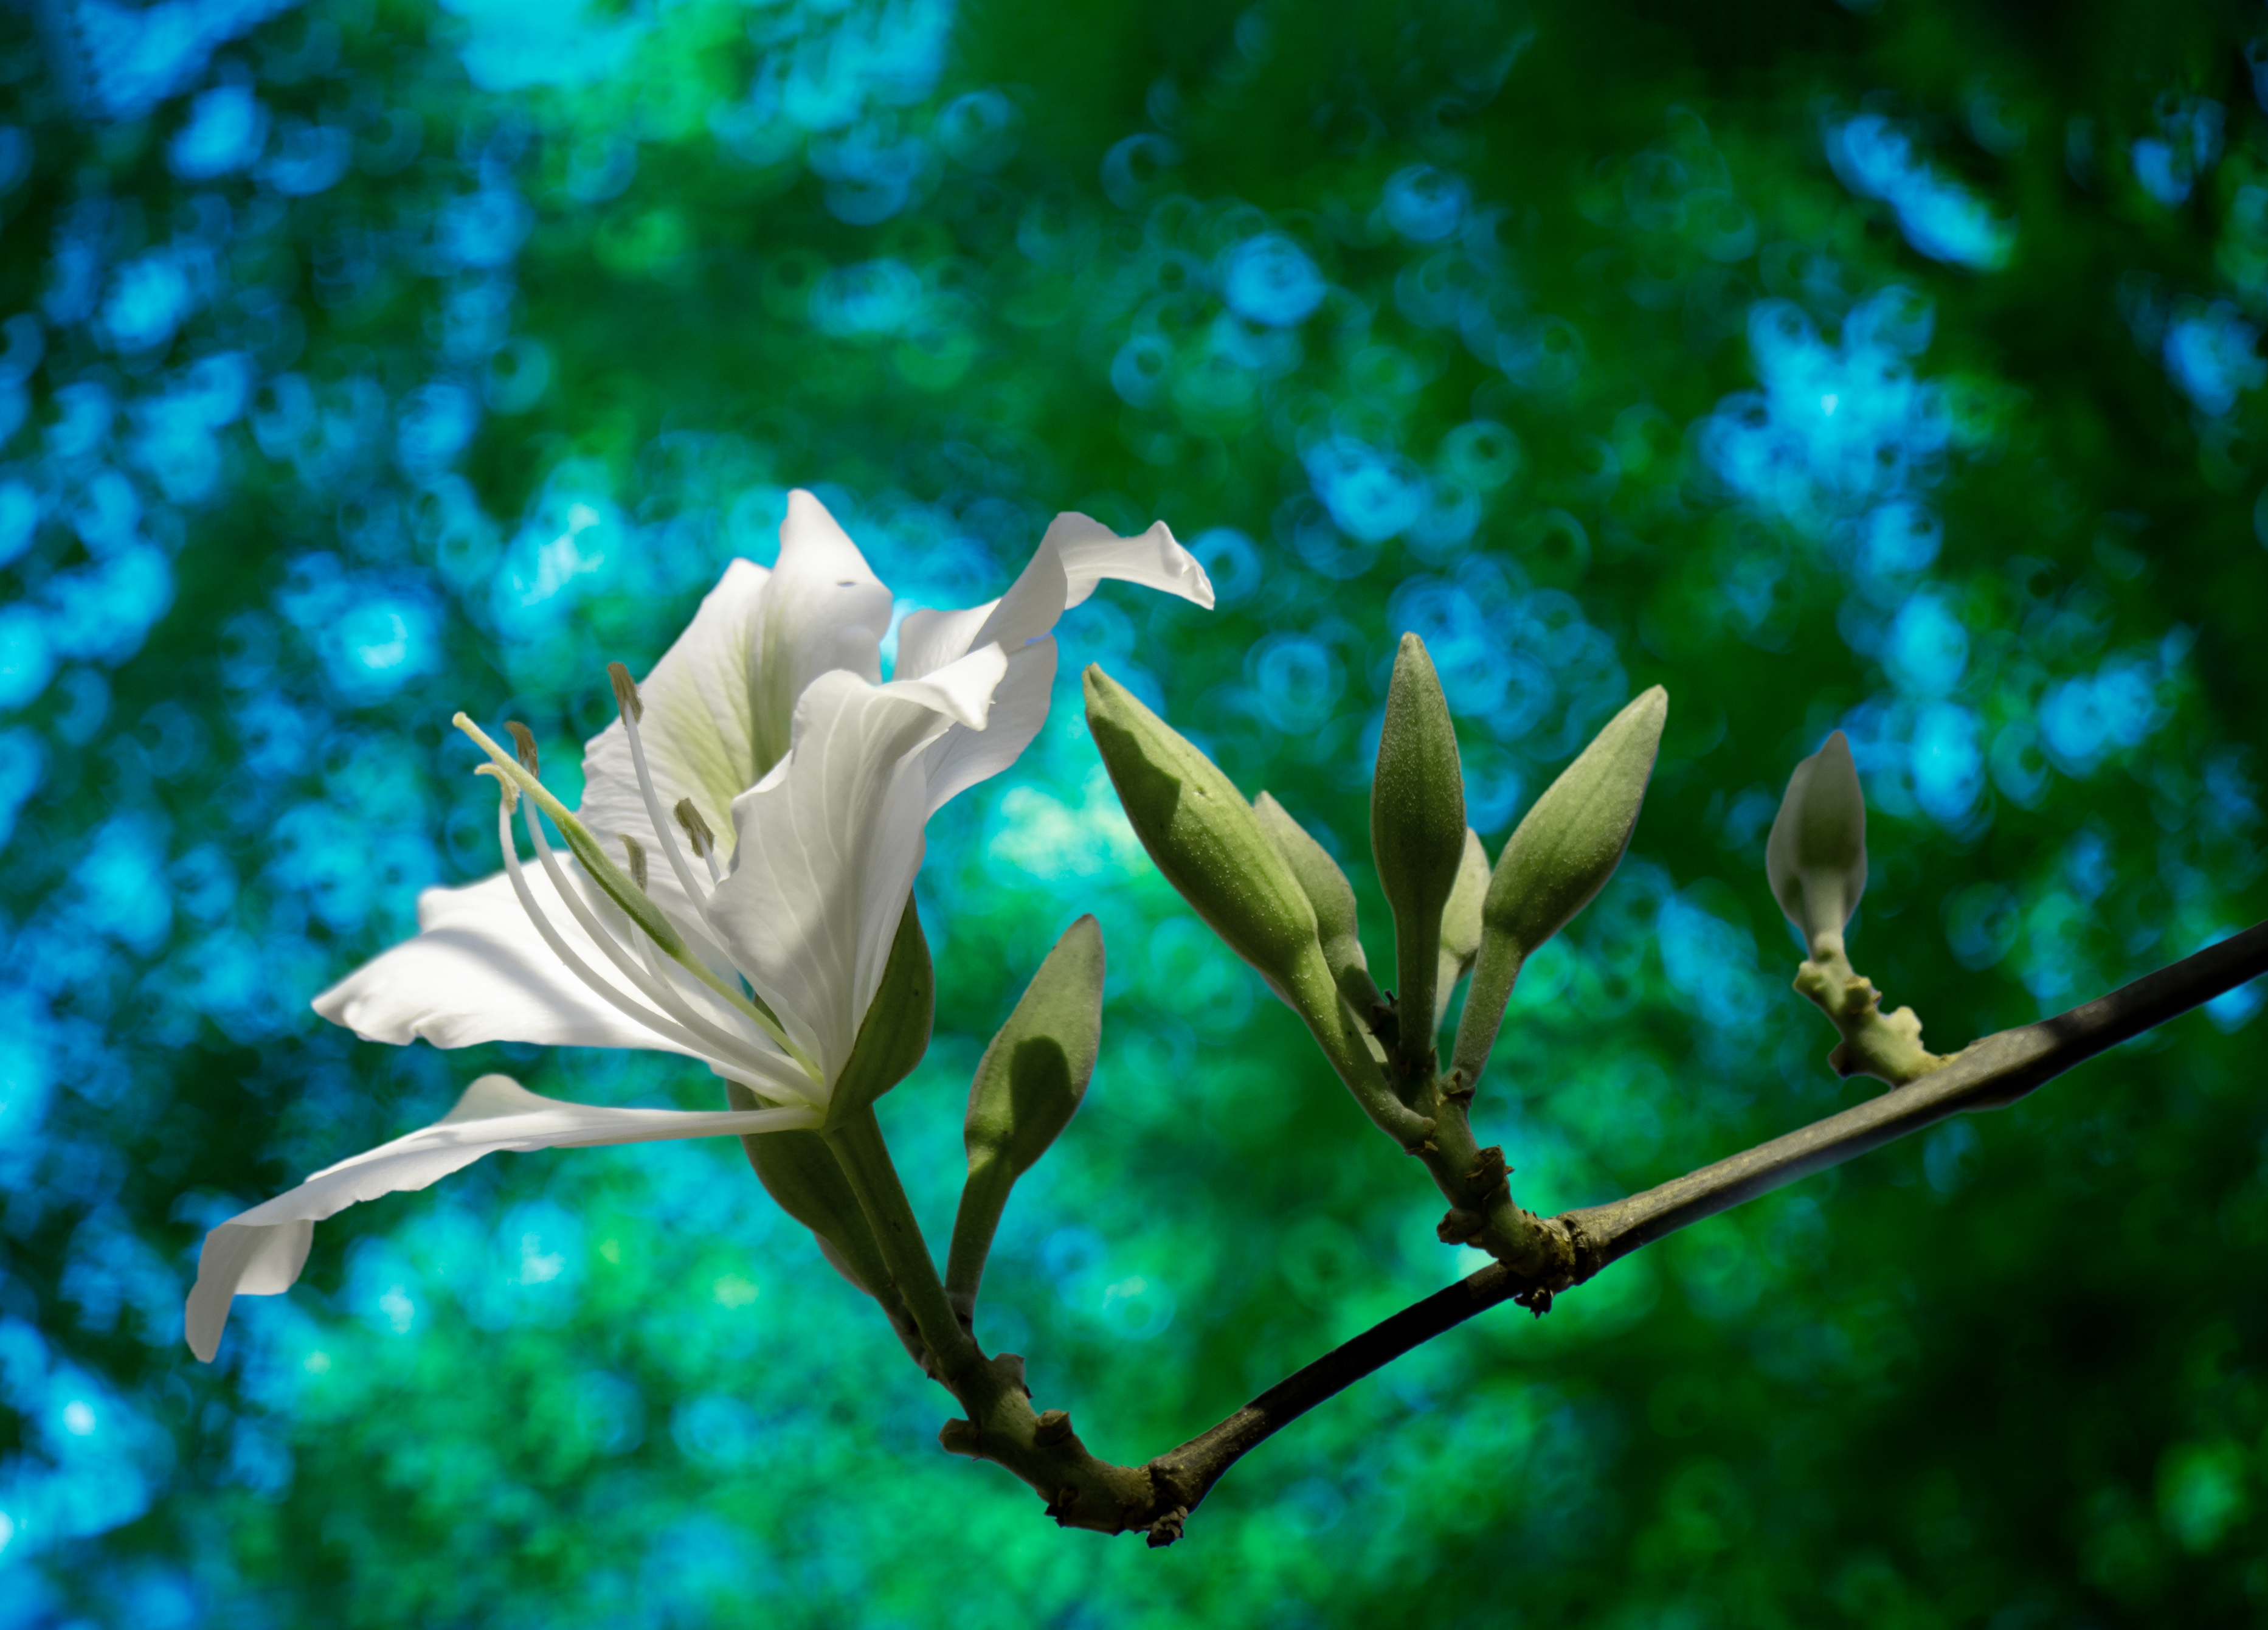
light, flower, plant, petal, twig, natural landscape, wood, terrestrial plant, tree, grass, flowering plant, landscape, wildlife, wildflower, herbaceous plant, Pedicel, shrub, electric blue, plant stem, trunk, rose family, bud, forest, lily family, deciduous, art